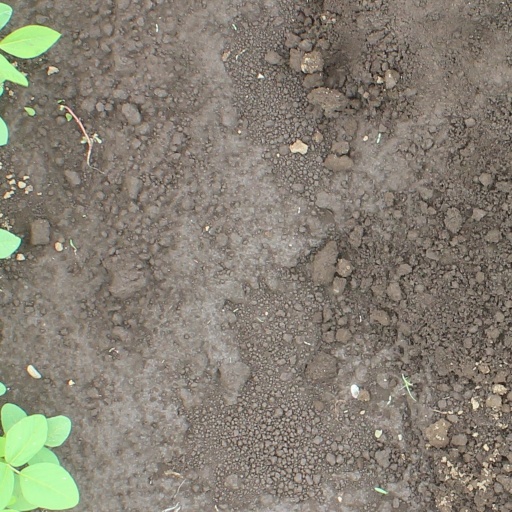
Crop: soybean